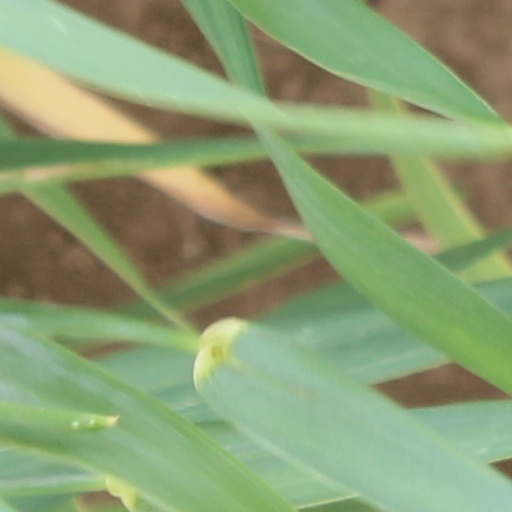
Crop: wheat